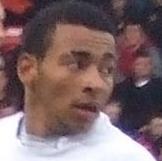
Age: 20